Lady Jane Grey

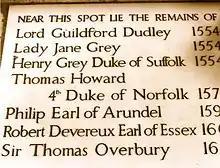
Memorial tablet for Jane Grey, in St Peter ad Vincula

On the evening of 7 July, while Mary was at the Manor of Euston Hall near Thetford, she was overtaken by messengers from London with the information that her brother had died the day before. She was first informed by a courier sent by Nicholas Throckmorton. The Princess, probably fearing Dudley's provocation, did not act immediately, but waited for confirmation from a reliable source — most likely her personal physician, Thomas Hughes, who had access to the palace. After confirming the authenticity of the news, on the morning of 8 July Mary urgently returned to Kenninghall, where she and her advisors began preparing to summon her supporters.